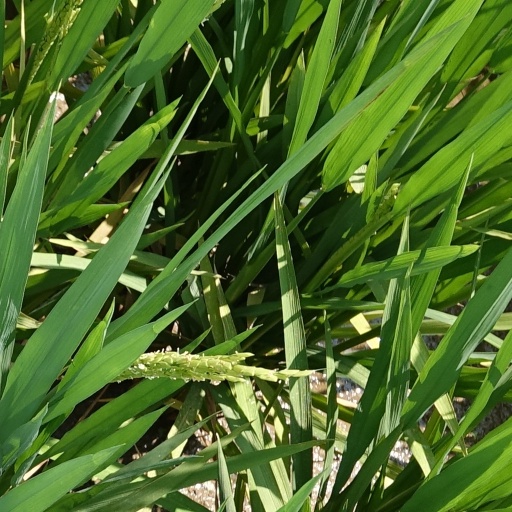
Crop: rice